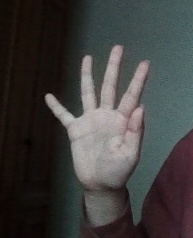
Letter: sheen